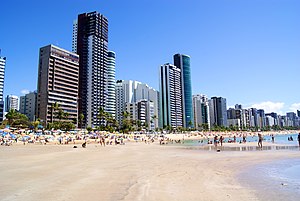
Brasilien / Politik / Administrativ inddeling / Nordøst
Recife, Pernambuco.
Brasilien, officielt Den Føderative Republik Brasilien, er det største land i både Syd- og Latinamerika. Med 8,5 millioner km² og 210 millioner indbyggere er Brasilien både det femte største og femte folkerigeste land i verden. Hovedstaden er Brasília, mens de største byer er São Paulo og Rio de Janeiro. Brasilien er det største portugisisktalende land i verden og det eneste portugisisktalende land i Amerika. På grund af massiv immigration fra hele verden er Brasilien et af de mest multikulturelle og etnisk mest sammensatte lande i verden. Brasilien, der grænser op til Atlanterhavet i øst, har en kystlinje på 7.491 km. Det grænser op til alle øvrige sydamerikanske lande, undtagen Chile og Ecuador, og dækker 47,3 % af kontinentets samlede areal. Brasiliens Amazonområde består af enorme regnskove, der er hjemsted for et utal af dyre- og plantearter, økosystemer og naturressourcer. Det gør Brasilien til et af kun 17 lande, der har en ekstremt høj grad af naturlig biodiversitet. Landets naturliv er af stor global interesse og debatteres jævnligt internationalt.